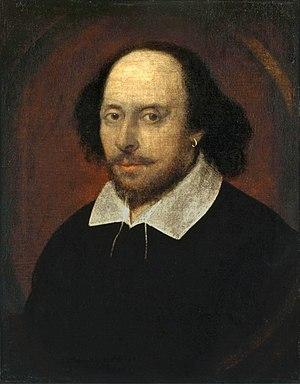
La Renaissance anglaise est un mouvement culturel et artistique en Angleterre, de la fin du XVᵉ siècle au début du XVIIᵉ siècle. Il est associé au mouvement de la Renaissance qui a commencé en Italie à la fin du XIVᵉ siècle et s'est propagé dans une grande partie de l'Occident. Par commodité, le début de cette période pour l'Angleterre est souvent daté de 1485, avec la bataille de Bosworth qui a mis fin à la Guerre des Deux-Roses et a inauguré la dynastie des Tudor. Les idées et le style de la Renaissance ont cependant été lentes à pénétrer en Angleterre, et l'ère élisabéthaine, dans la seconde moitié du XVIᵉ siècle, est généralement considéré comme l'apogée de la Renaissance anglaise.
INFP est l'un des seize types psychologiques du test Myers-Briggs Type Indicator. Il est l'un des quatre types appartenant au tempérament Idéaliste.
La littérature anglaise est la littérature qui a été écrite en majeure partie en Angleterre en anglais, à la différence de la littérature écossaise, de la littérature galloise, de la littérature irlandaise et de la littérature américaine.
John Taylor est un peintre anglais connu pour être l'auteur le plus probable du Portrait Chandos de William Shakespeare. Aucune autre peinture de lui n'est connue.
William Shakespeare est un dramaturge, poète et acteur anglais baptisé le 26 avril 1564 et mort le 23 avril 1616. Surnommé « le Barde » ou le « Barde d'Avon », ou le « Barde immortel », il est souvent considéré comme le plus grand écrivain de la langue anglaise et le plus grand dramaturge de tous les temps. Son œuvre, traduite dans de nombreuses langues, se compose de 39 pièces, 154 sonnets et quelques poèmes supplémentaires, dont certains ne lui sont pas attribués de manière certaine.
Le Portrait Chandos est avec le Cobbe, le Droeshout, le Janssen et d'autres, l'une des représentations présumées du célèbre dramaturge anglais William Shakespeare.
La bisexualité est le fait d'éprouver de l'attirance sexuelle ou des sentiments amoureux pour plus d'un sexe ou genre. Plus largement, la bisexualité est le fait d'avoir des relations amoureuses ou sexuelles aussi bien avec des personnes du même genre qu'avec des personnes d'un autre genre.